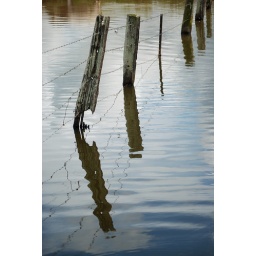
Reflection of a wooden fence in a lake in the Australian countryside near Brisbane, Queensland (Australia)